Giant mudskipper

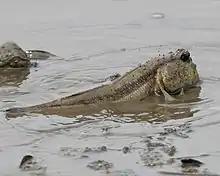
A giant mudskipper tormented by insects.

As a mudskipper, the giant mudskipper can "walk" on land with the use of its pectoral fins. By propelling itself with its caudal fin, or tail, and pectoral fins, it is able to “skip” or leap across muddy surfaces. Its fused pelvic fins also help the mudskipper stick on to surfaces on land.